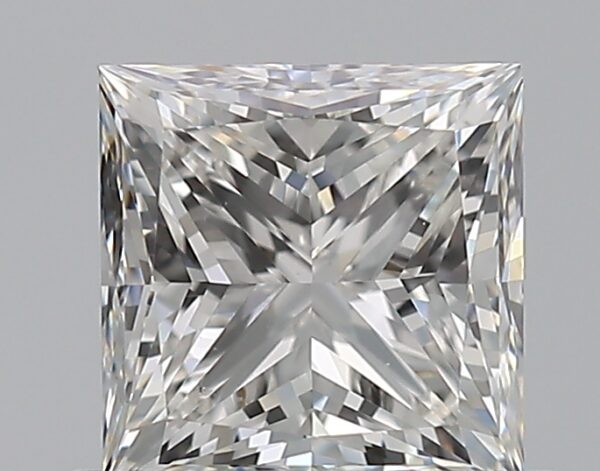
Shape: princess
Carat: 0.72
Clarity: VS2
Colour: F
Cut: EX
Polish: EX
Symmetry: GD
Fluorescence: N
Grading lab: GIA
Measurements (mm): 4.8 x 4.78 x 3.53